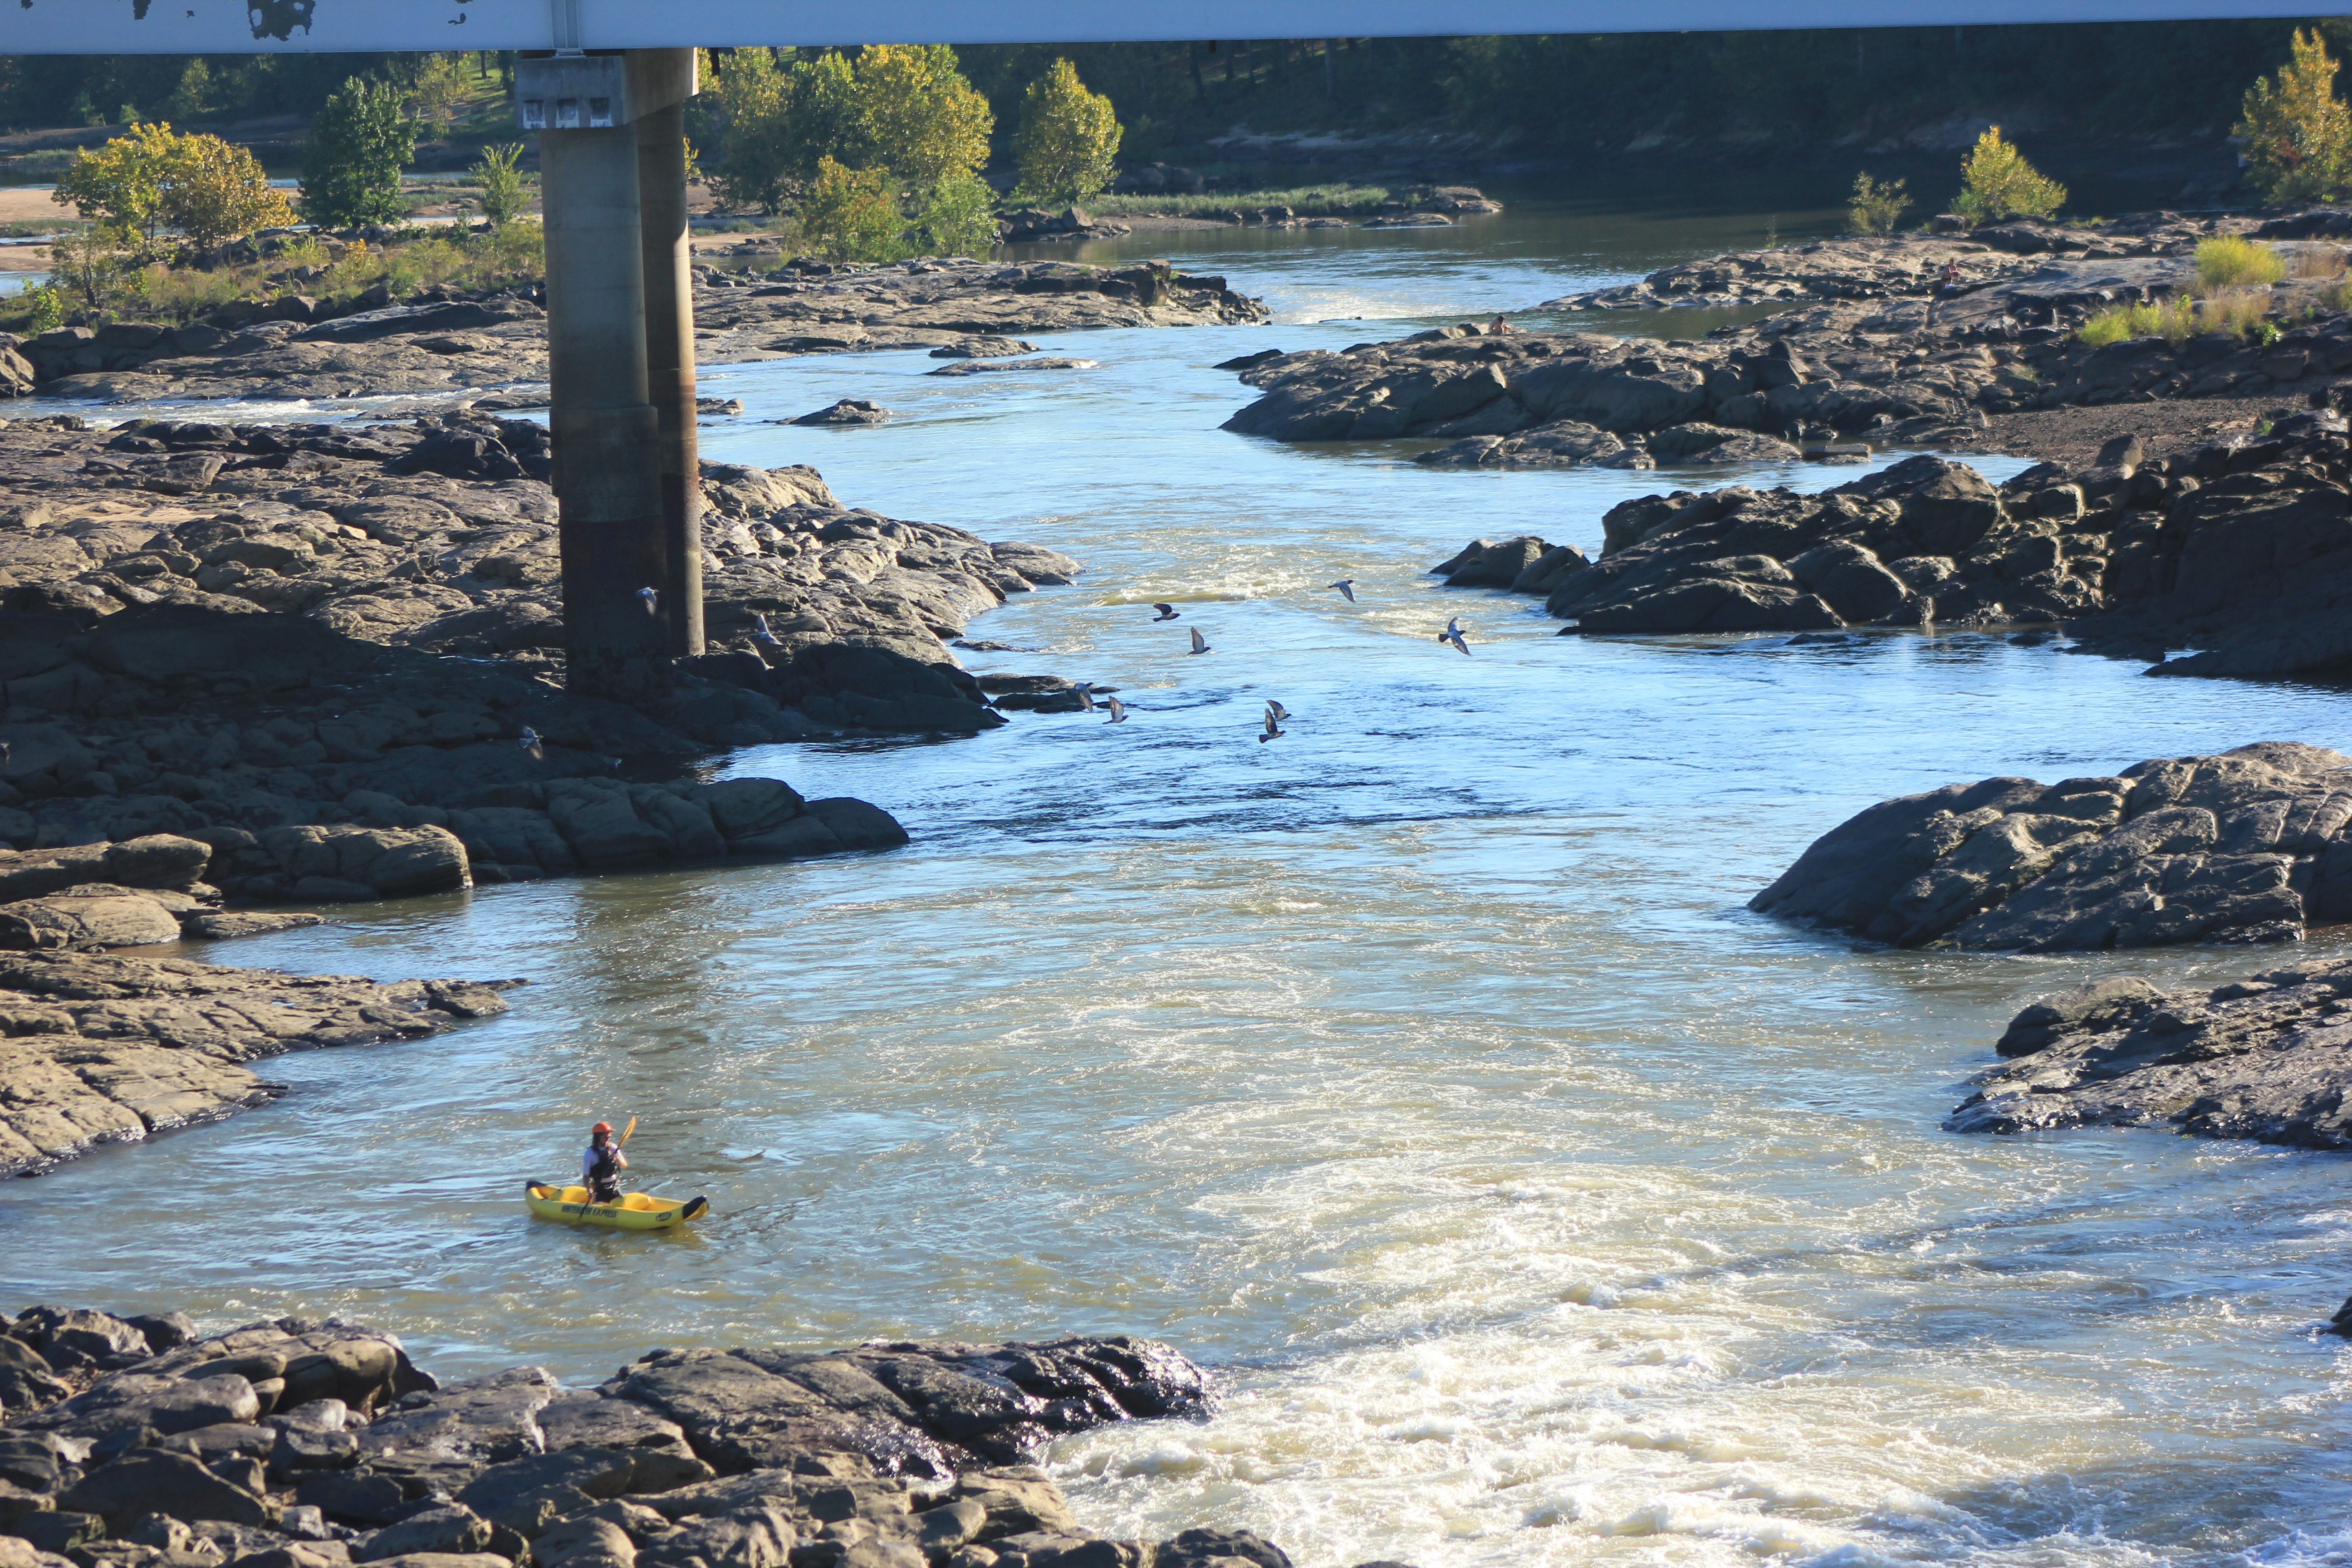
river, kayak, geese, rock, water, sports, birds, body of water, water resources, coast, shore, sea, watercourse, natural landscape, ocean, coastal and oceanic landforms, bank, sky, bay, tide pool, tide, waterway, beach, inlet, wave, rapid, cove, state park, stream, geology, wind wave, vacation, mountain river, creek, tourism, channel, promontory, fluvial landforms of streams, bight, headland